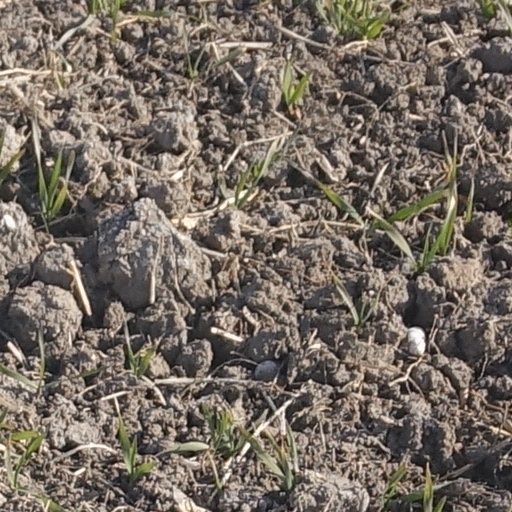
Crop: wheat